Facial feedback hypothesis

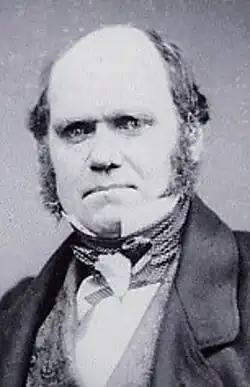
Charles Darwin

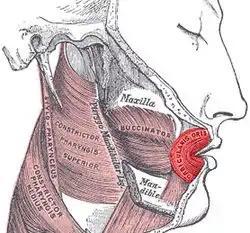
Orbicularis oris muscle

Charles Darwin was among the first to suggest that physiological changes caused by an emotion had a direct impact "on", rather than being just the consequence "of" that emotion. He wrote: